Churchill Falls Generating Station

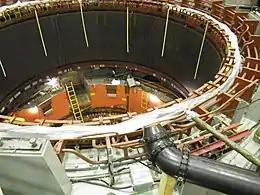
One of the main turbines of the station during repairs

In 1915, Wilfred Thibaudeau surveyed the Labrador Plateau. He designed a channel scheme to divert water before it arrived at the falls. The scheme would use the natural capacity of the drainage basin, which covers over , eliminating the need for the construction of dams. The advantage of the site was the river's drop of more than 300 metres in less than 32 km, and steady supply of water. These findings were confirmed in a 1947 survey, but development did not proceed due to the remoteness of the site and the distance from markets for the power.